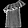
Label: Shirt